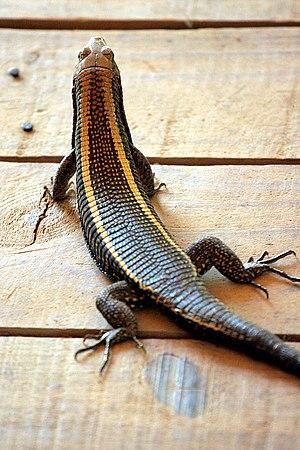
Zonosaurus laticaudatus est une espèce de sauriens de la famille des Gerrhosauridae.
Zonosaurus est un genre de sauriens de la famille des Gerrhosauridae.